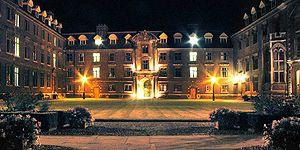
St Catharine's College est un des 31 collèges de l'université de Cambridge au Royaume-Uni. Fondé en 1473, sous le nom de Katharine Hall, il a adopté son nom actuel en 1860. L'édifice comprend trois corps de bâtiments construits par Robert Grumbold.